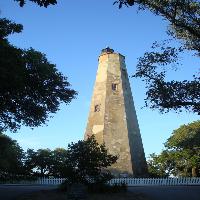
Weather: sun or clear